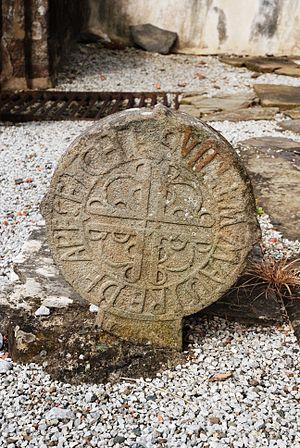
Stèle discoïdale dans le cimetière de Succos
Amorots-Succos est une commune française, située dans le département des Pyrénées-Atlantiques en région Nouvelle-Aquitaine.
Succos est une ancienne commune française du département des Pyrénées-Atlantiques. Le 16 août 1841, la commune fusionne avec Amorots pour former la nouvelle commune de Amorots-Succos.